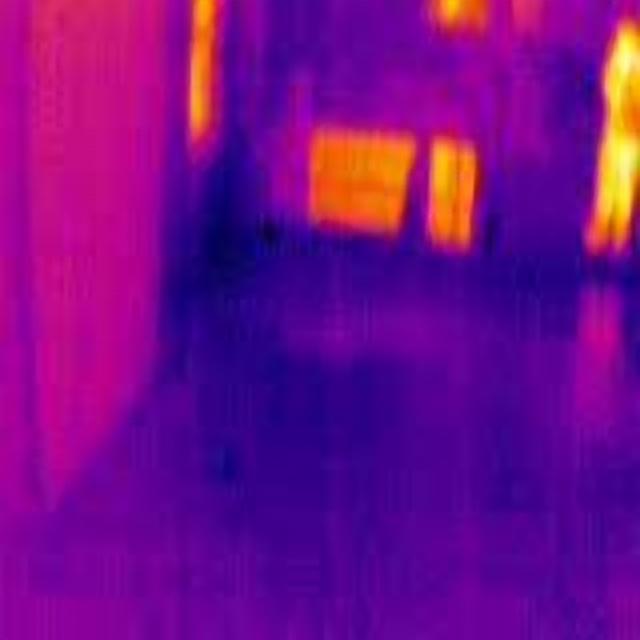
Detected objects:
label: person